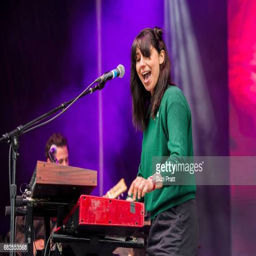
indie rock artist of person performs at festival